Raasaleela

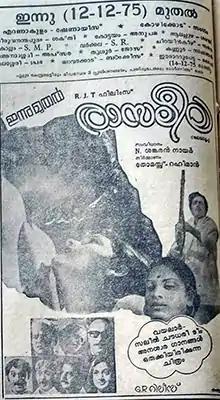
Theatrical release poster

Raasaleela is a 1975 Indian Malayalam-language film directed by N. Sankaran Nair and produced by Carmel Johny for RJD Films, starring Kamal Haasan and Jayasudha in her Malayalam debut. It is a remake of the Tamil film "Unarchigal", which also starred Kamal Haasan but got released before the original. Rasaleela was dubbed and released in both Tamil and Telugu, and ran for 100 days each in their respective language cities.